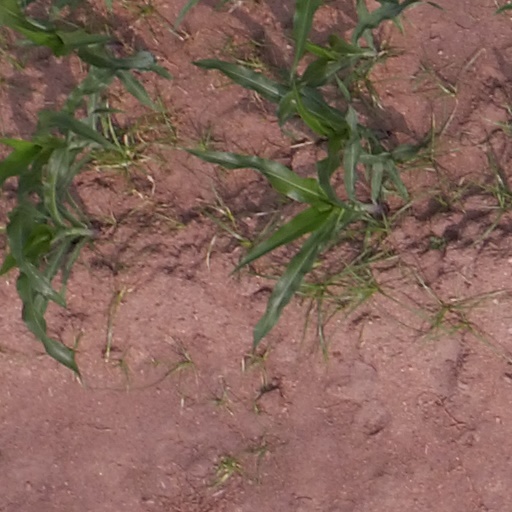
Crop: maize; corn